Robert Milchrist Cannon

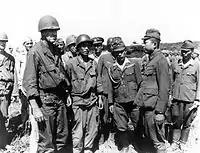
Cannon questions Japanese commander, Miyake Island, Japan, September 1945

In World War II Cannon served in the China-Burma-India Theater, advancing to brigadier general and chief of staff for the Northern Combat Area Command.